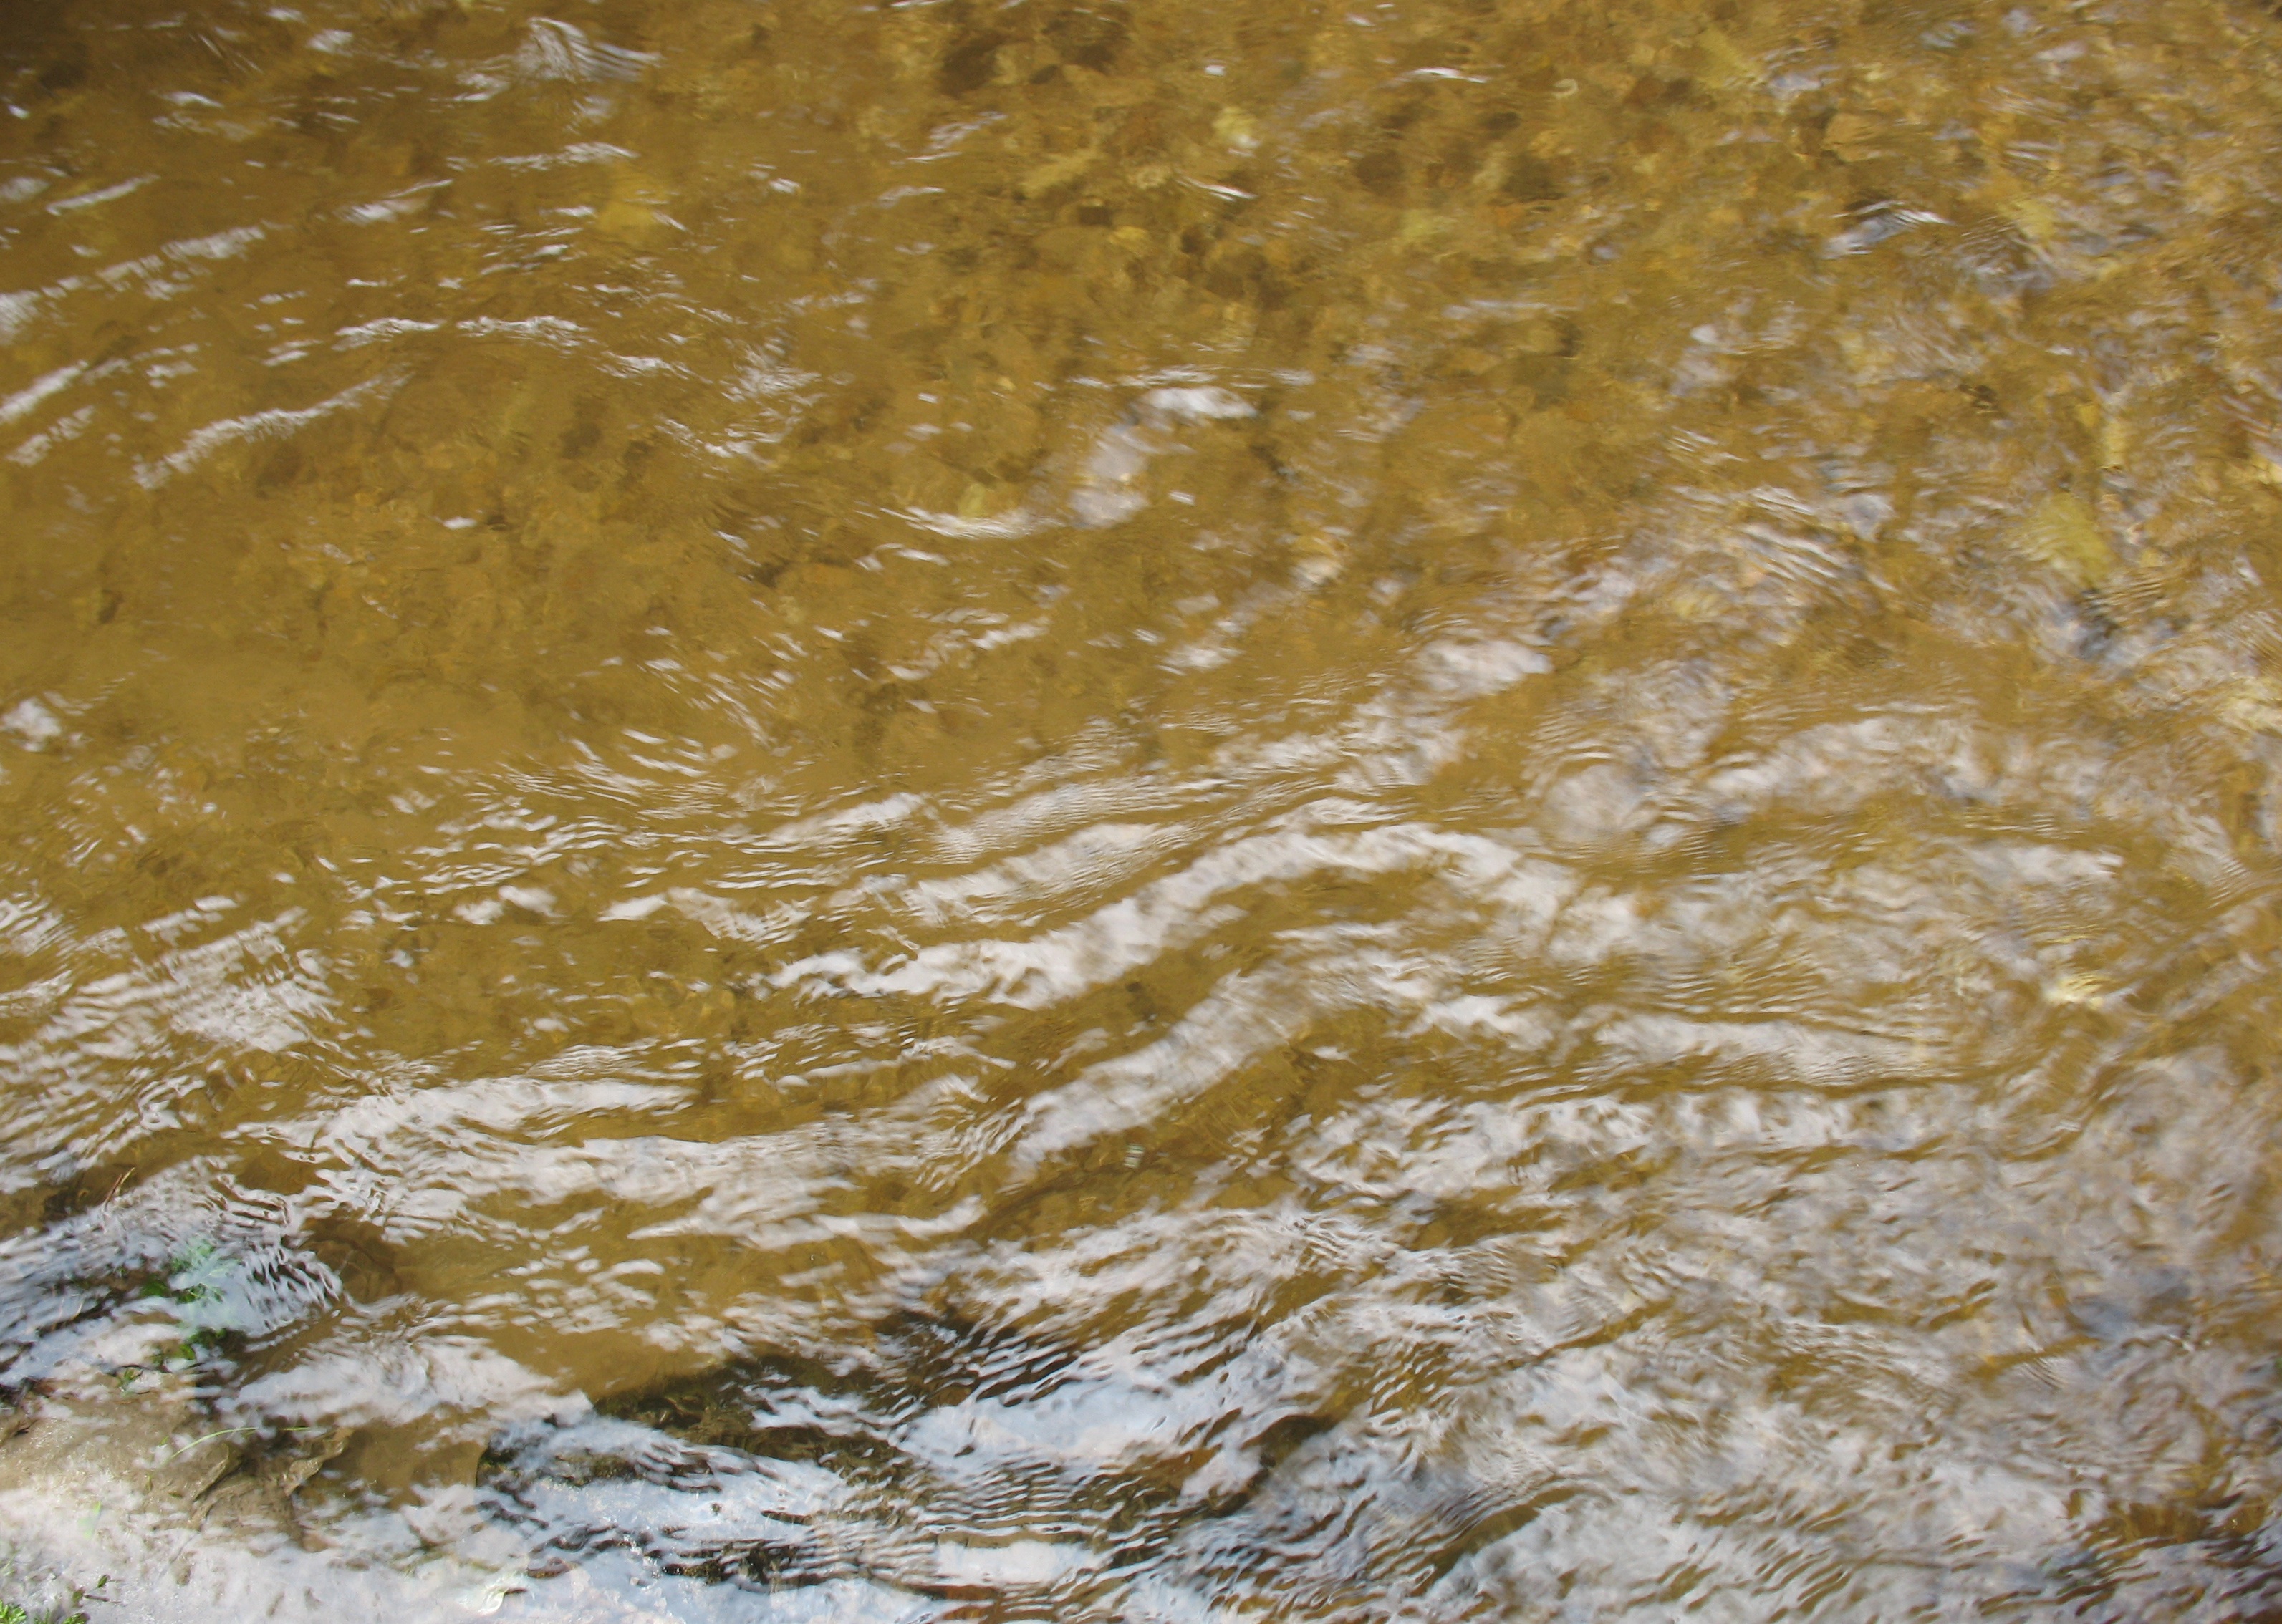
water, sand, texture, run, river, food, soil, material, ripples, bottom, grass family